Eritrean Railway

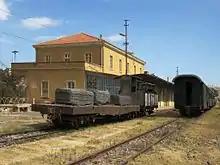
Railway station at Asmara

The railway was built during Italian Eritrea in order to connect Massawa and Asmara, the main cities of Eritrea.